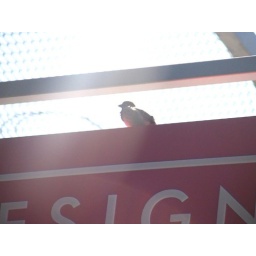
sign in front of her home